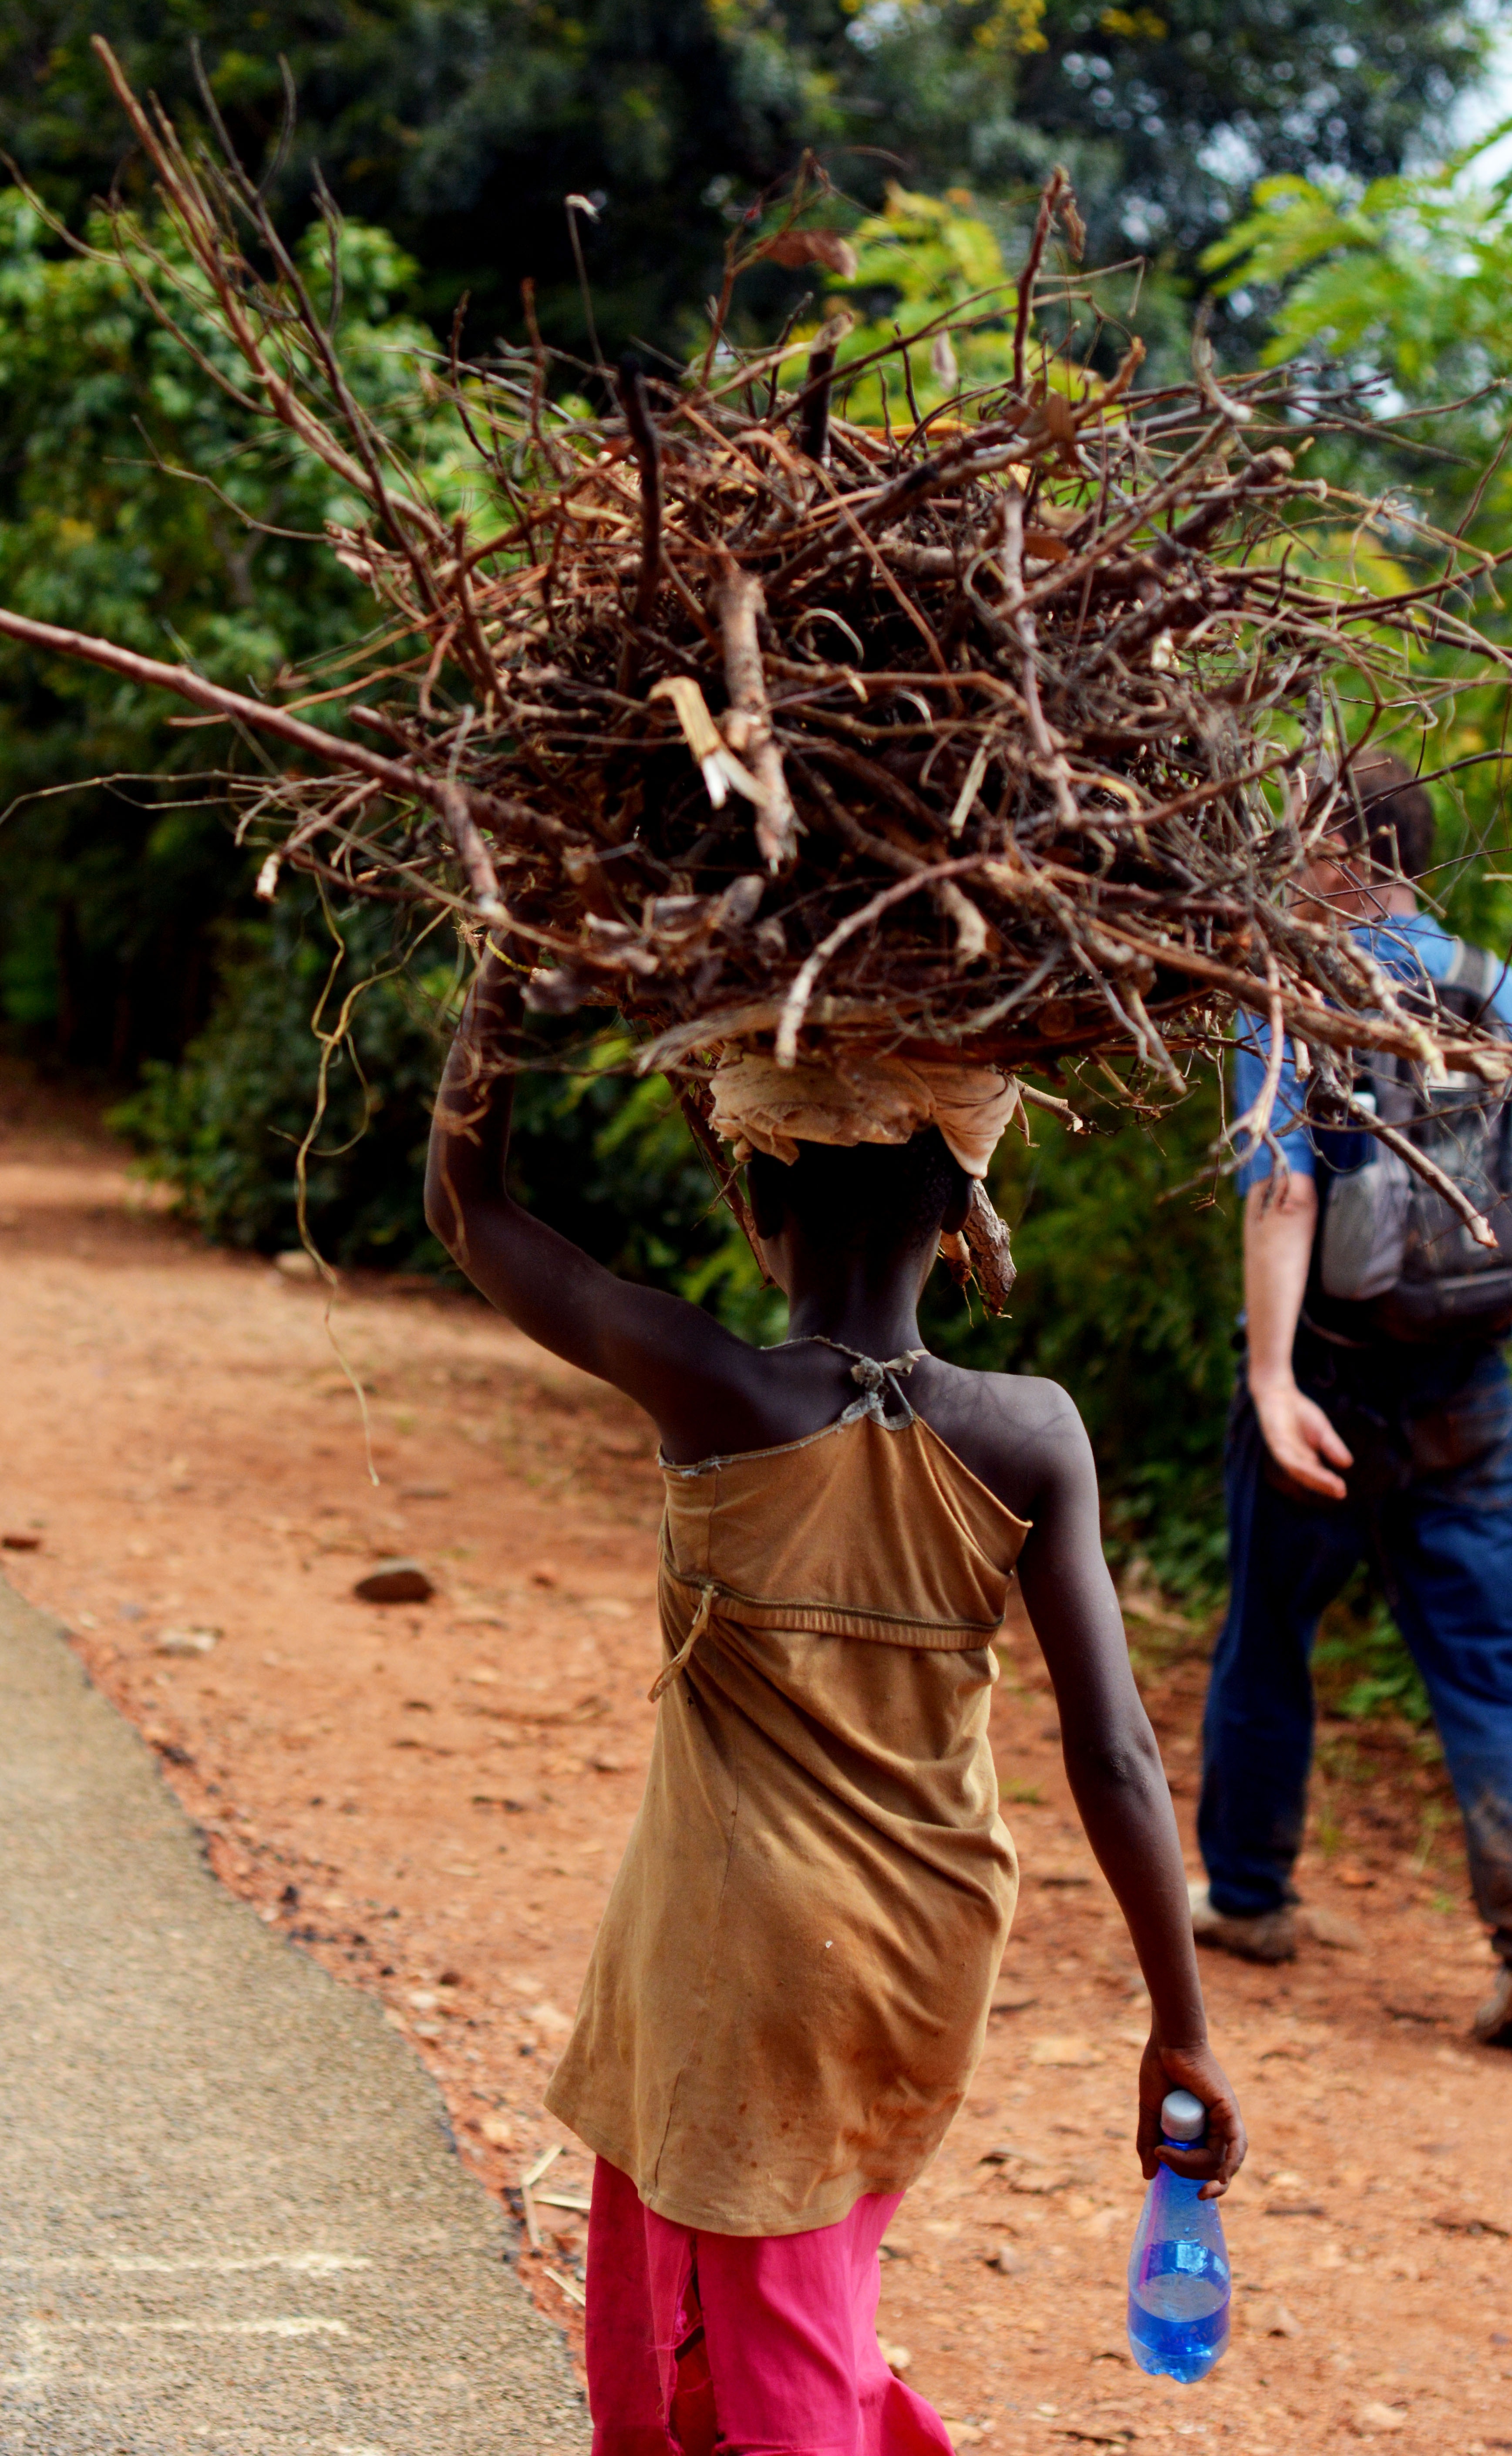
tree, plant, girl, flower, country, soil, agriculture, burundi, woody plant